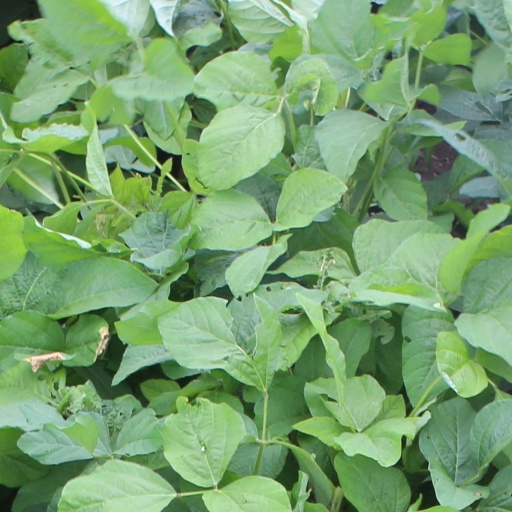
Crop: soybean